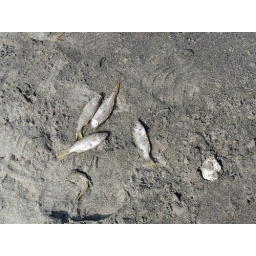
Dead fish in the sand